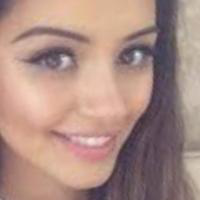
Age group: age 11-20